Shōwa era

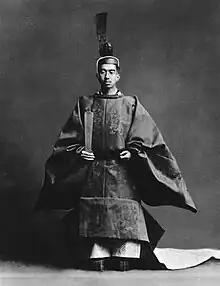
Emperor Shōwa (1928)

The was a period of Japanese history corresponding to the reign of Emperor Shōwa (Hirohito) from December 25, 1926, until his death on January 7, 1989. It was preceded by the Taishō era and succeeded by the Heisei era.